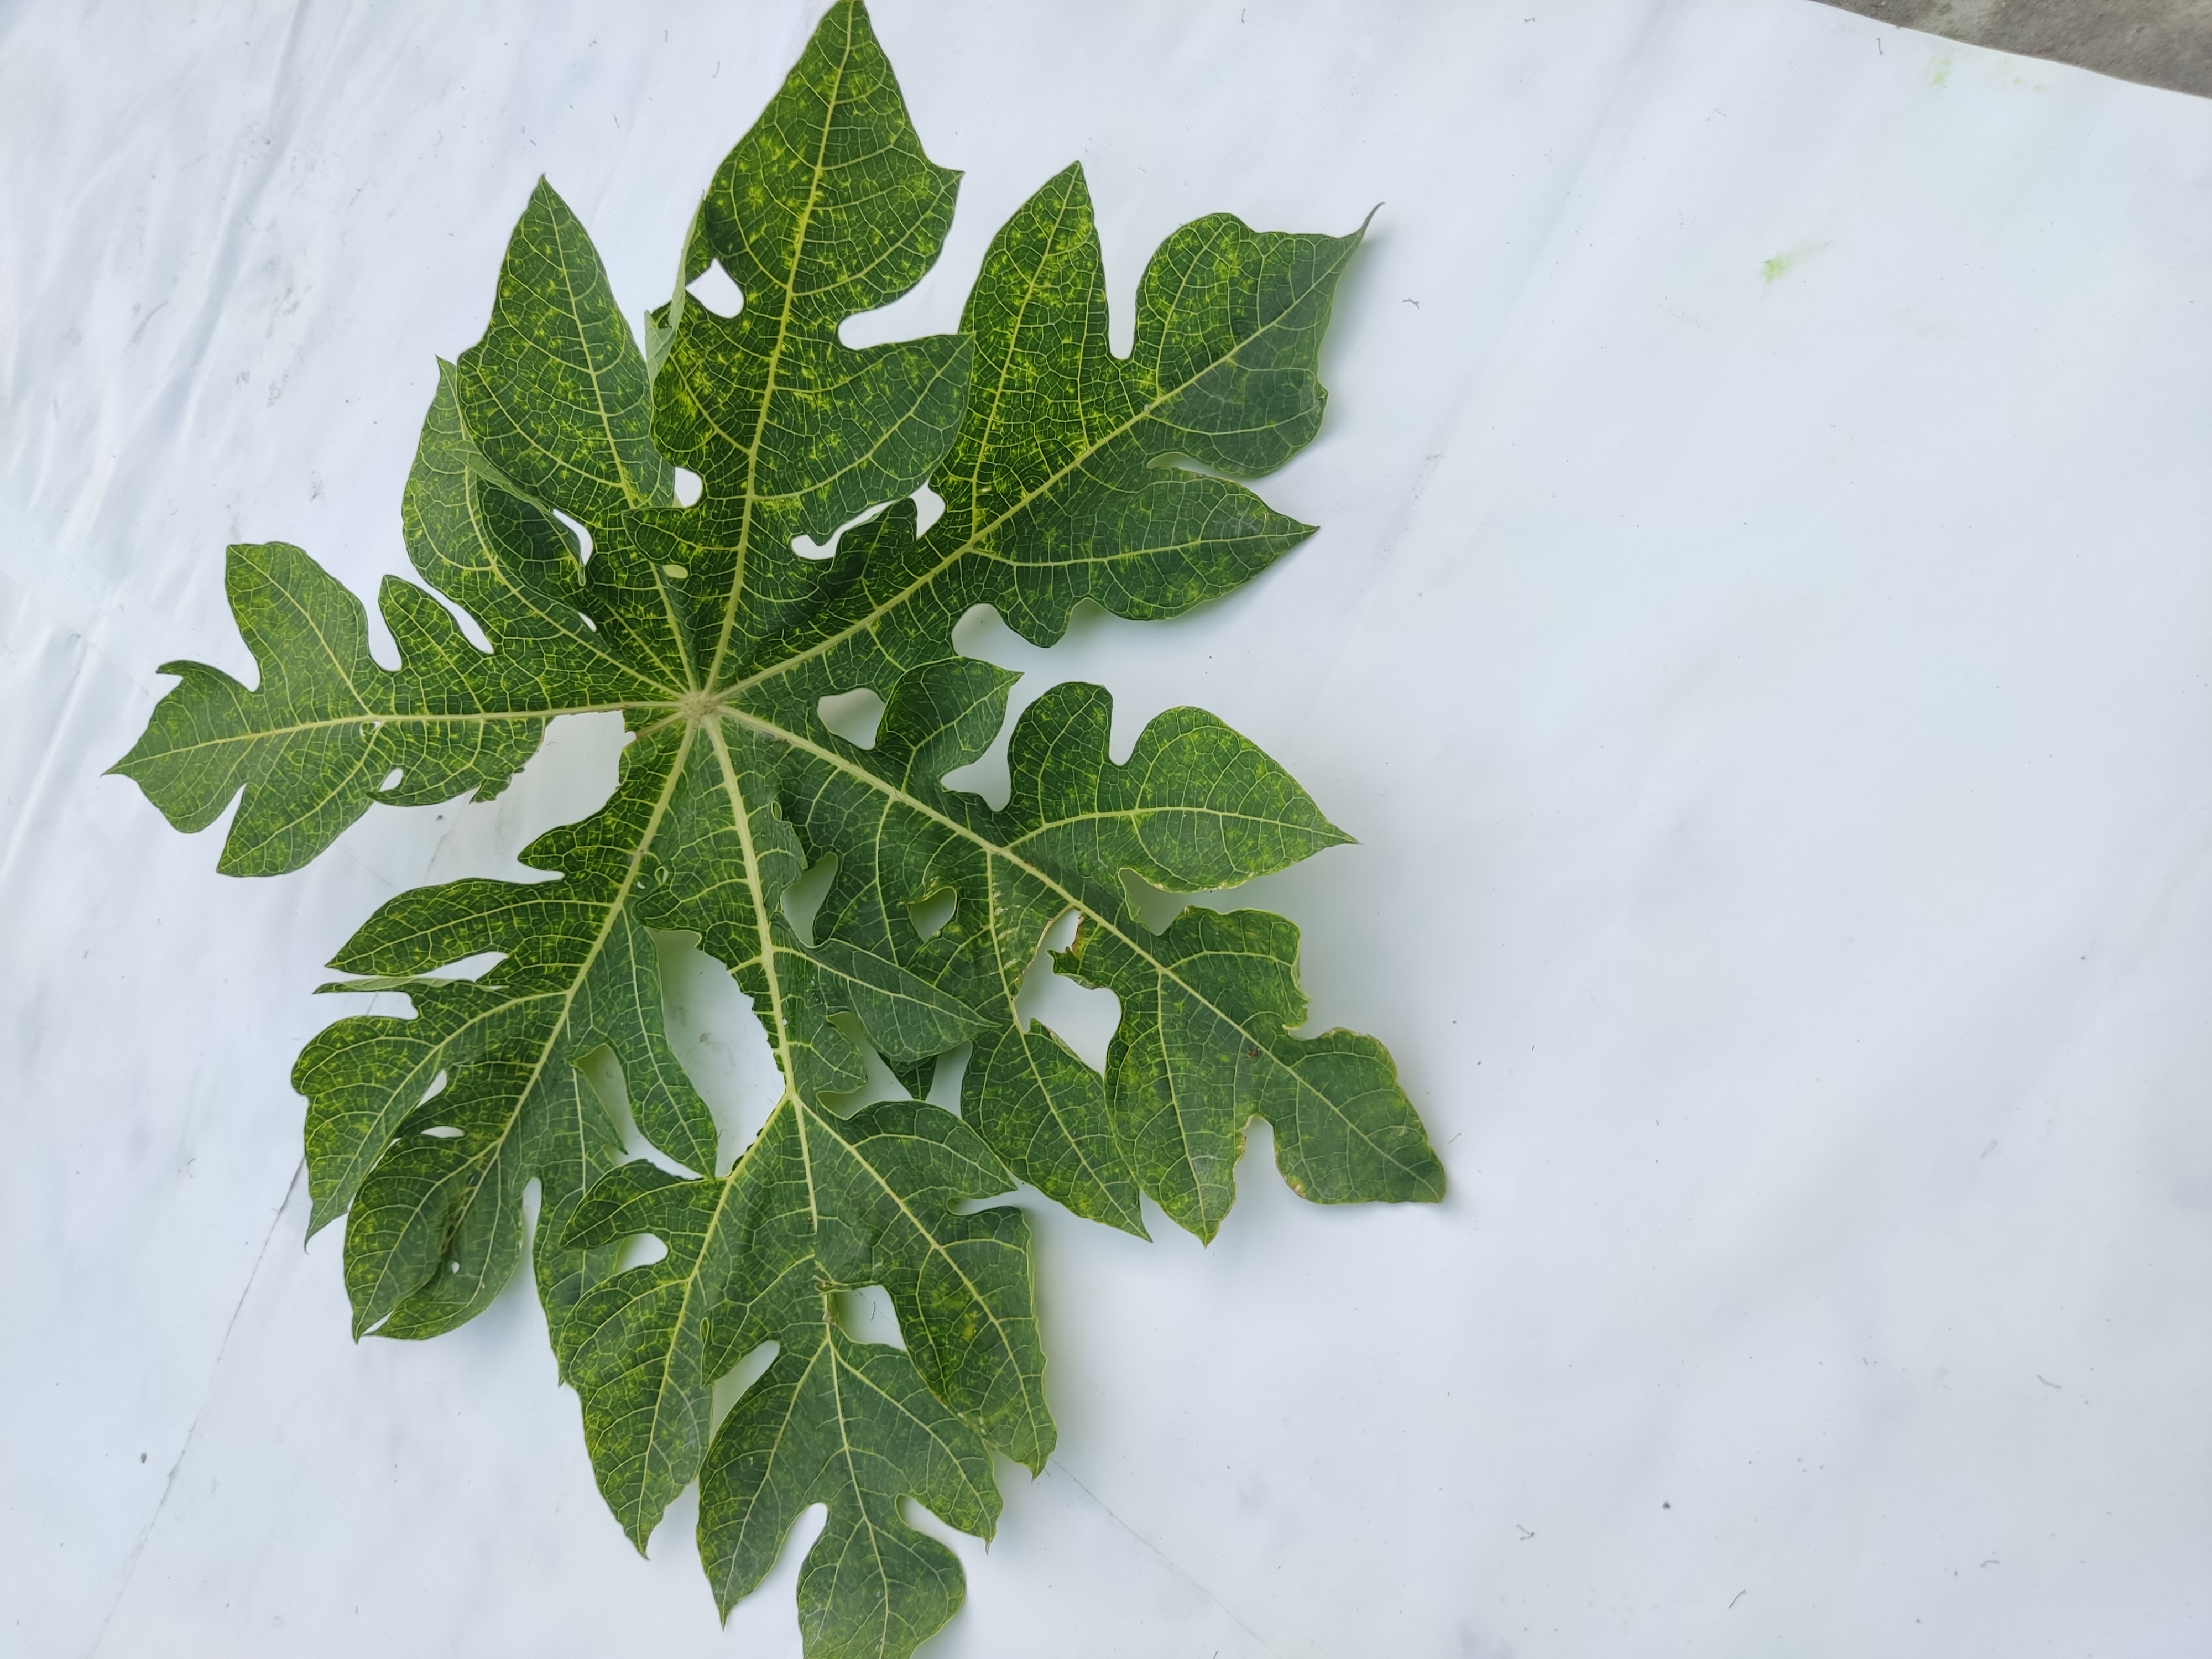
Label: Mosaic